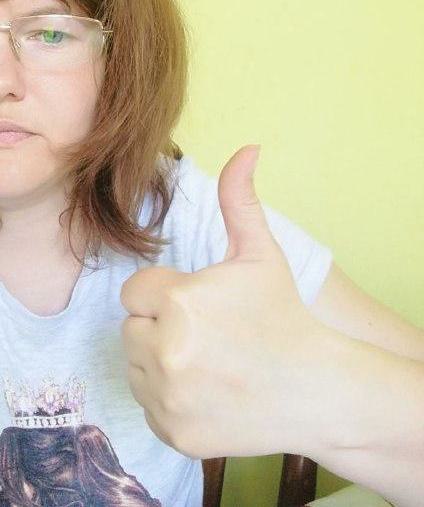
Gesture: like